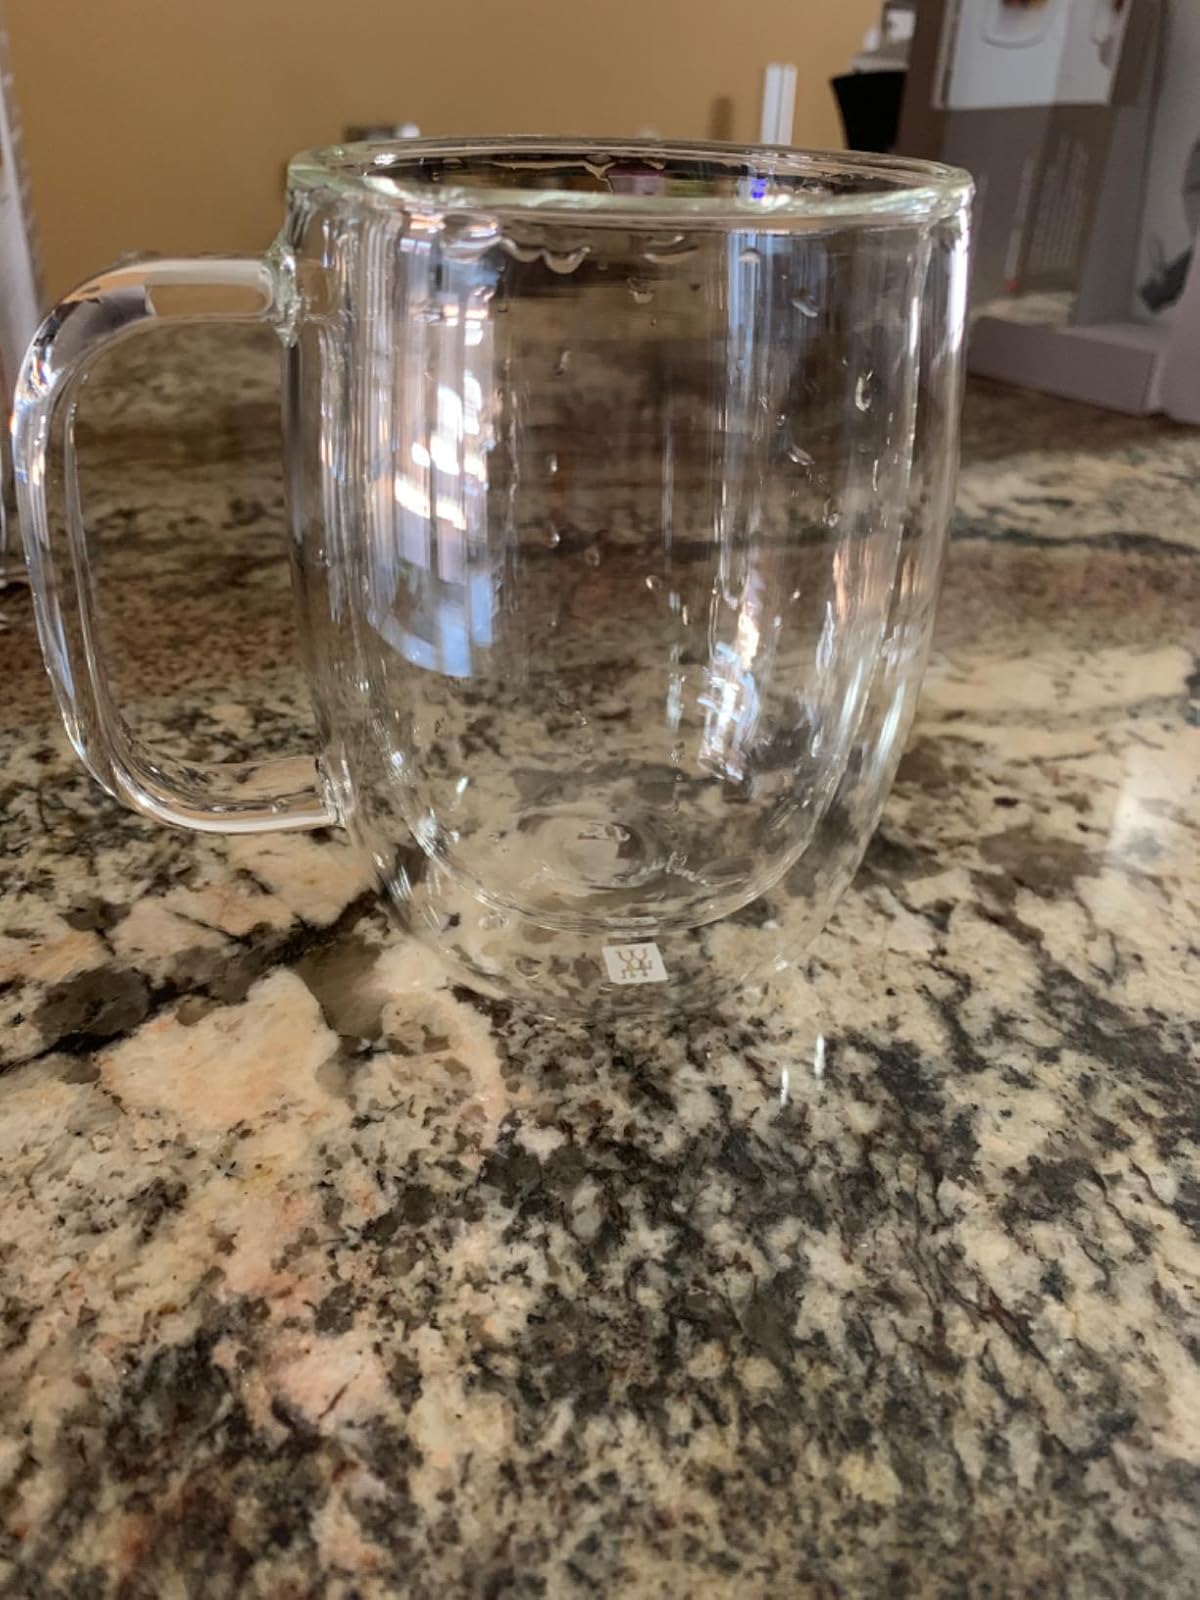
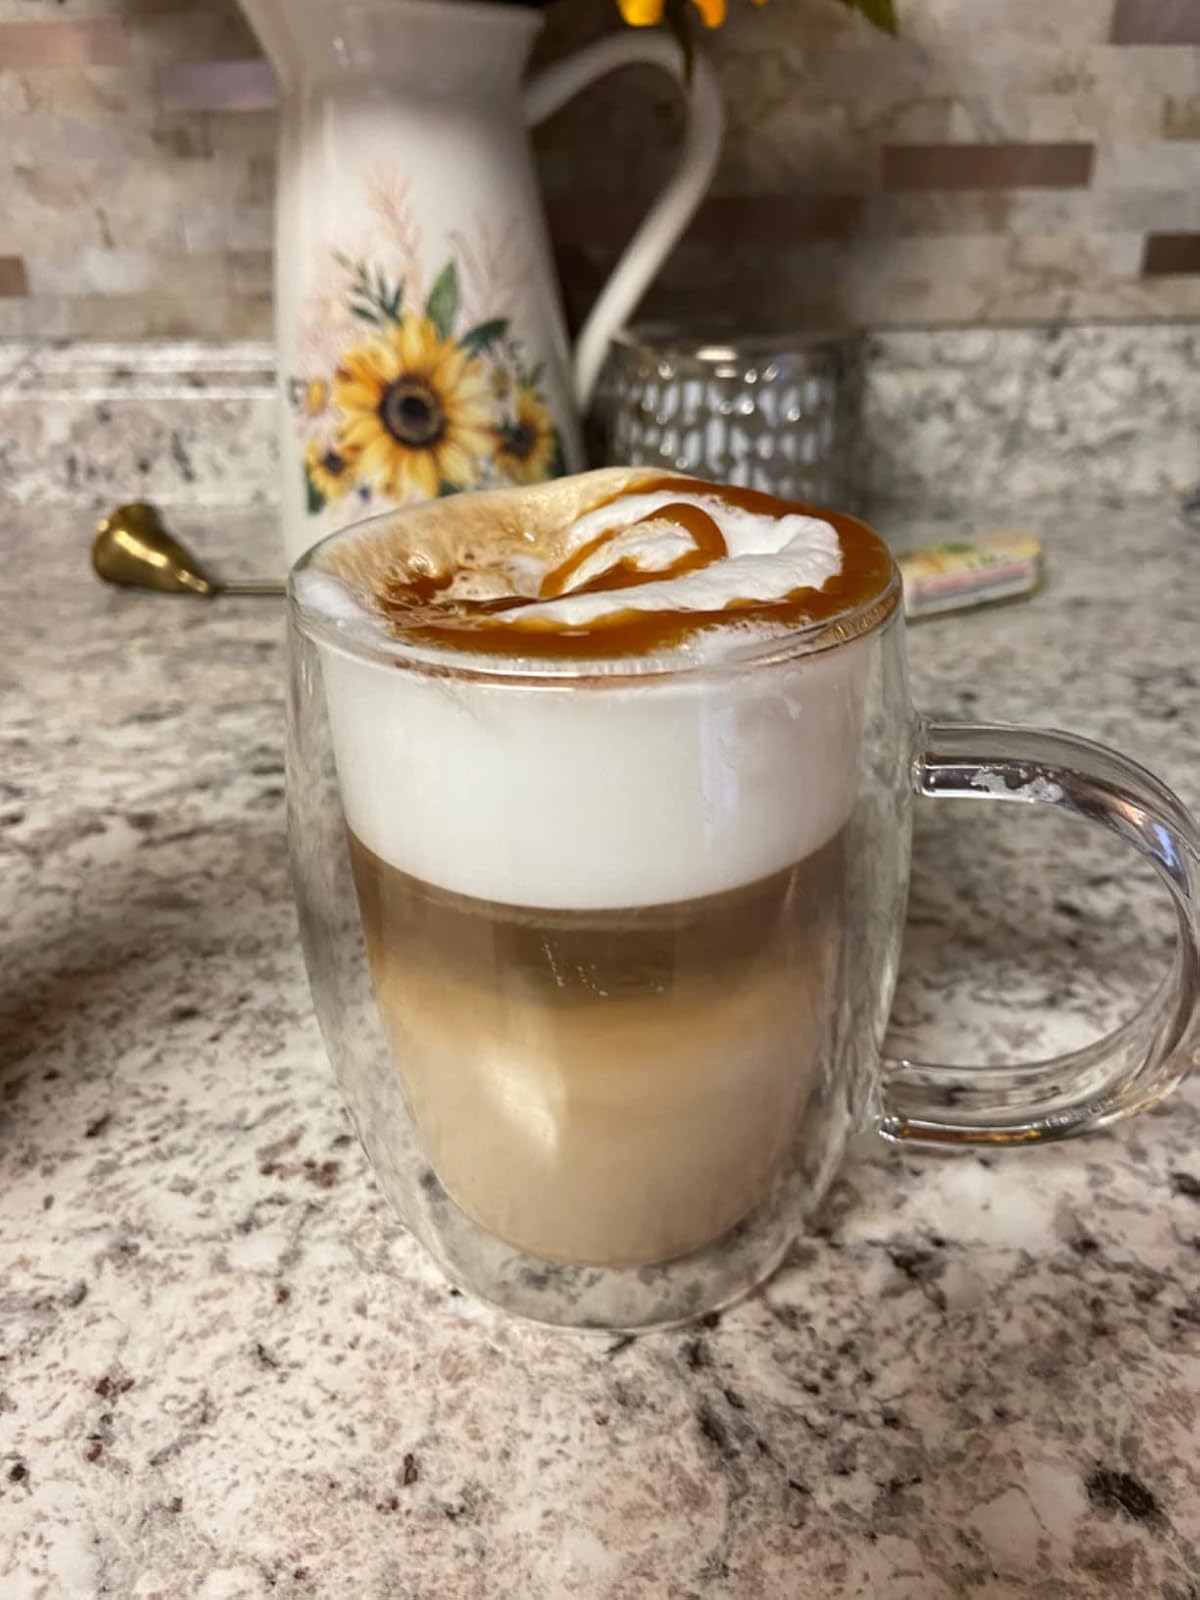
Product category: items_mug
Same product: no